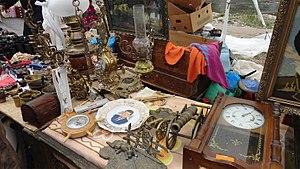
Foire de Negreni